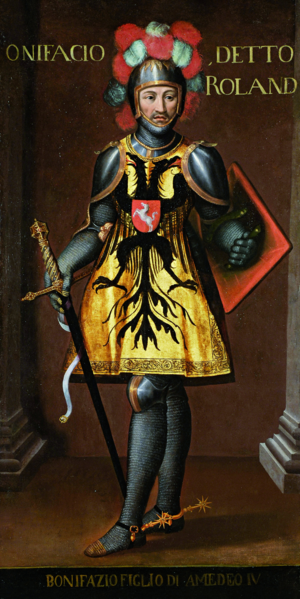
Les titres de comte, puis de duc de Savoie sont des titres de noblesse rattachés au territoire de la Savoie propre, inféodé au royaume de Bourgogne, puis d'un territoire plus vaste, au sein du Saint-Empire. Le titre de comte de Savoie est associé à la dynastie des Humbertiens, comtes en Maurienne, à l'origine de la Maison de Savoie. Il n'est utilisé qu'à partir du XIIᵉ siècle. Le titre de duc est créé au début du XVᵉ siècle, regroupant tous les territoires des États de Savoie, avant de devenir un terme principalement administratif désignant la Savoie actuelle, à la suite de l’acquisition du titre de roi de Sardaigne par les ducs de Savoie.
Cette page dresse une liste de personnalités nées au cours de l'année 1244 :
Boniface de Savoie, dit le Roland, né à Chambéry le 1ᵉʳ décembre 1244, mort à Turin en juin 1263, fut le 11ᵉ comte de Savoie, d'Aoste et de Maurienne de 1253 à 1263. Il est le fils d'Amédée IV, comte de Savoie, d'Aoste et de Maurienne, et de Cécile des Baux.
Cette page dresse une liste de personnalités mortes au cours de l'année 1263 :